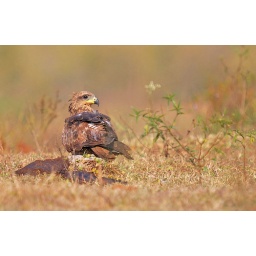
Tens of black and brahminy kites are seen by the Hesaraghatta lake offering good photographic opportunities.